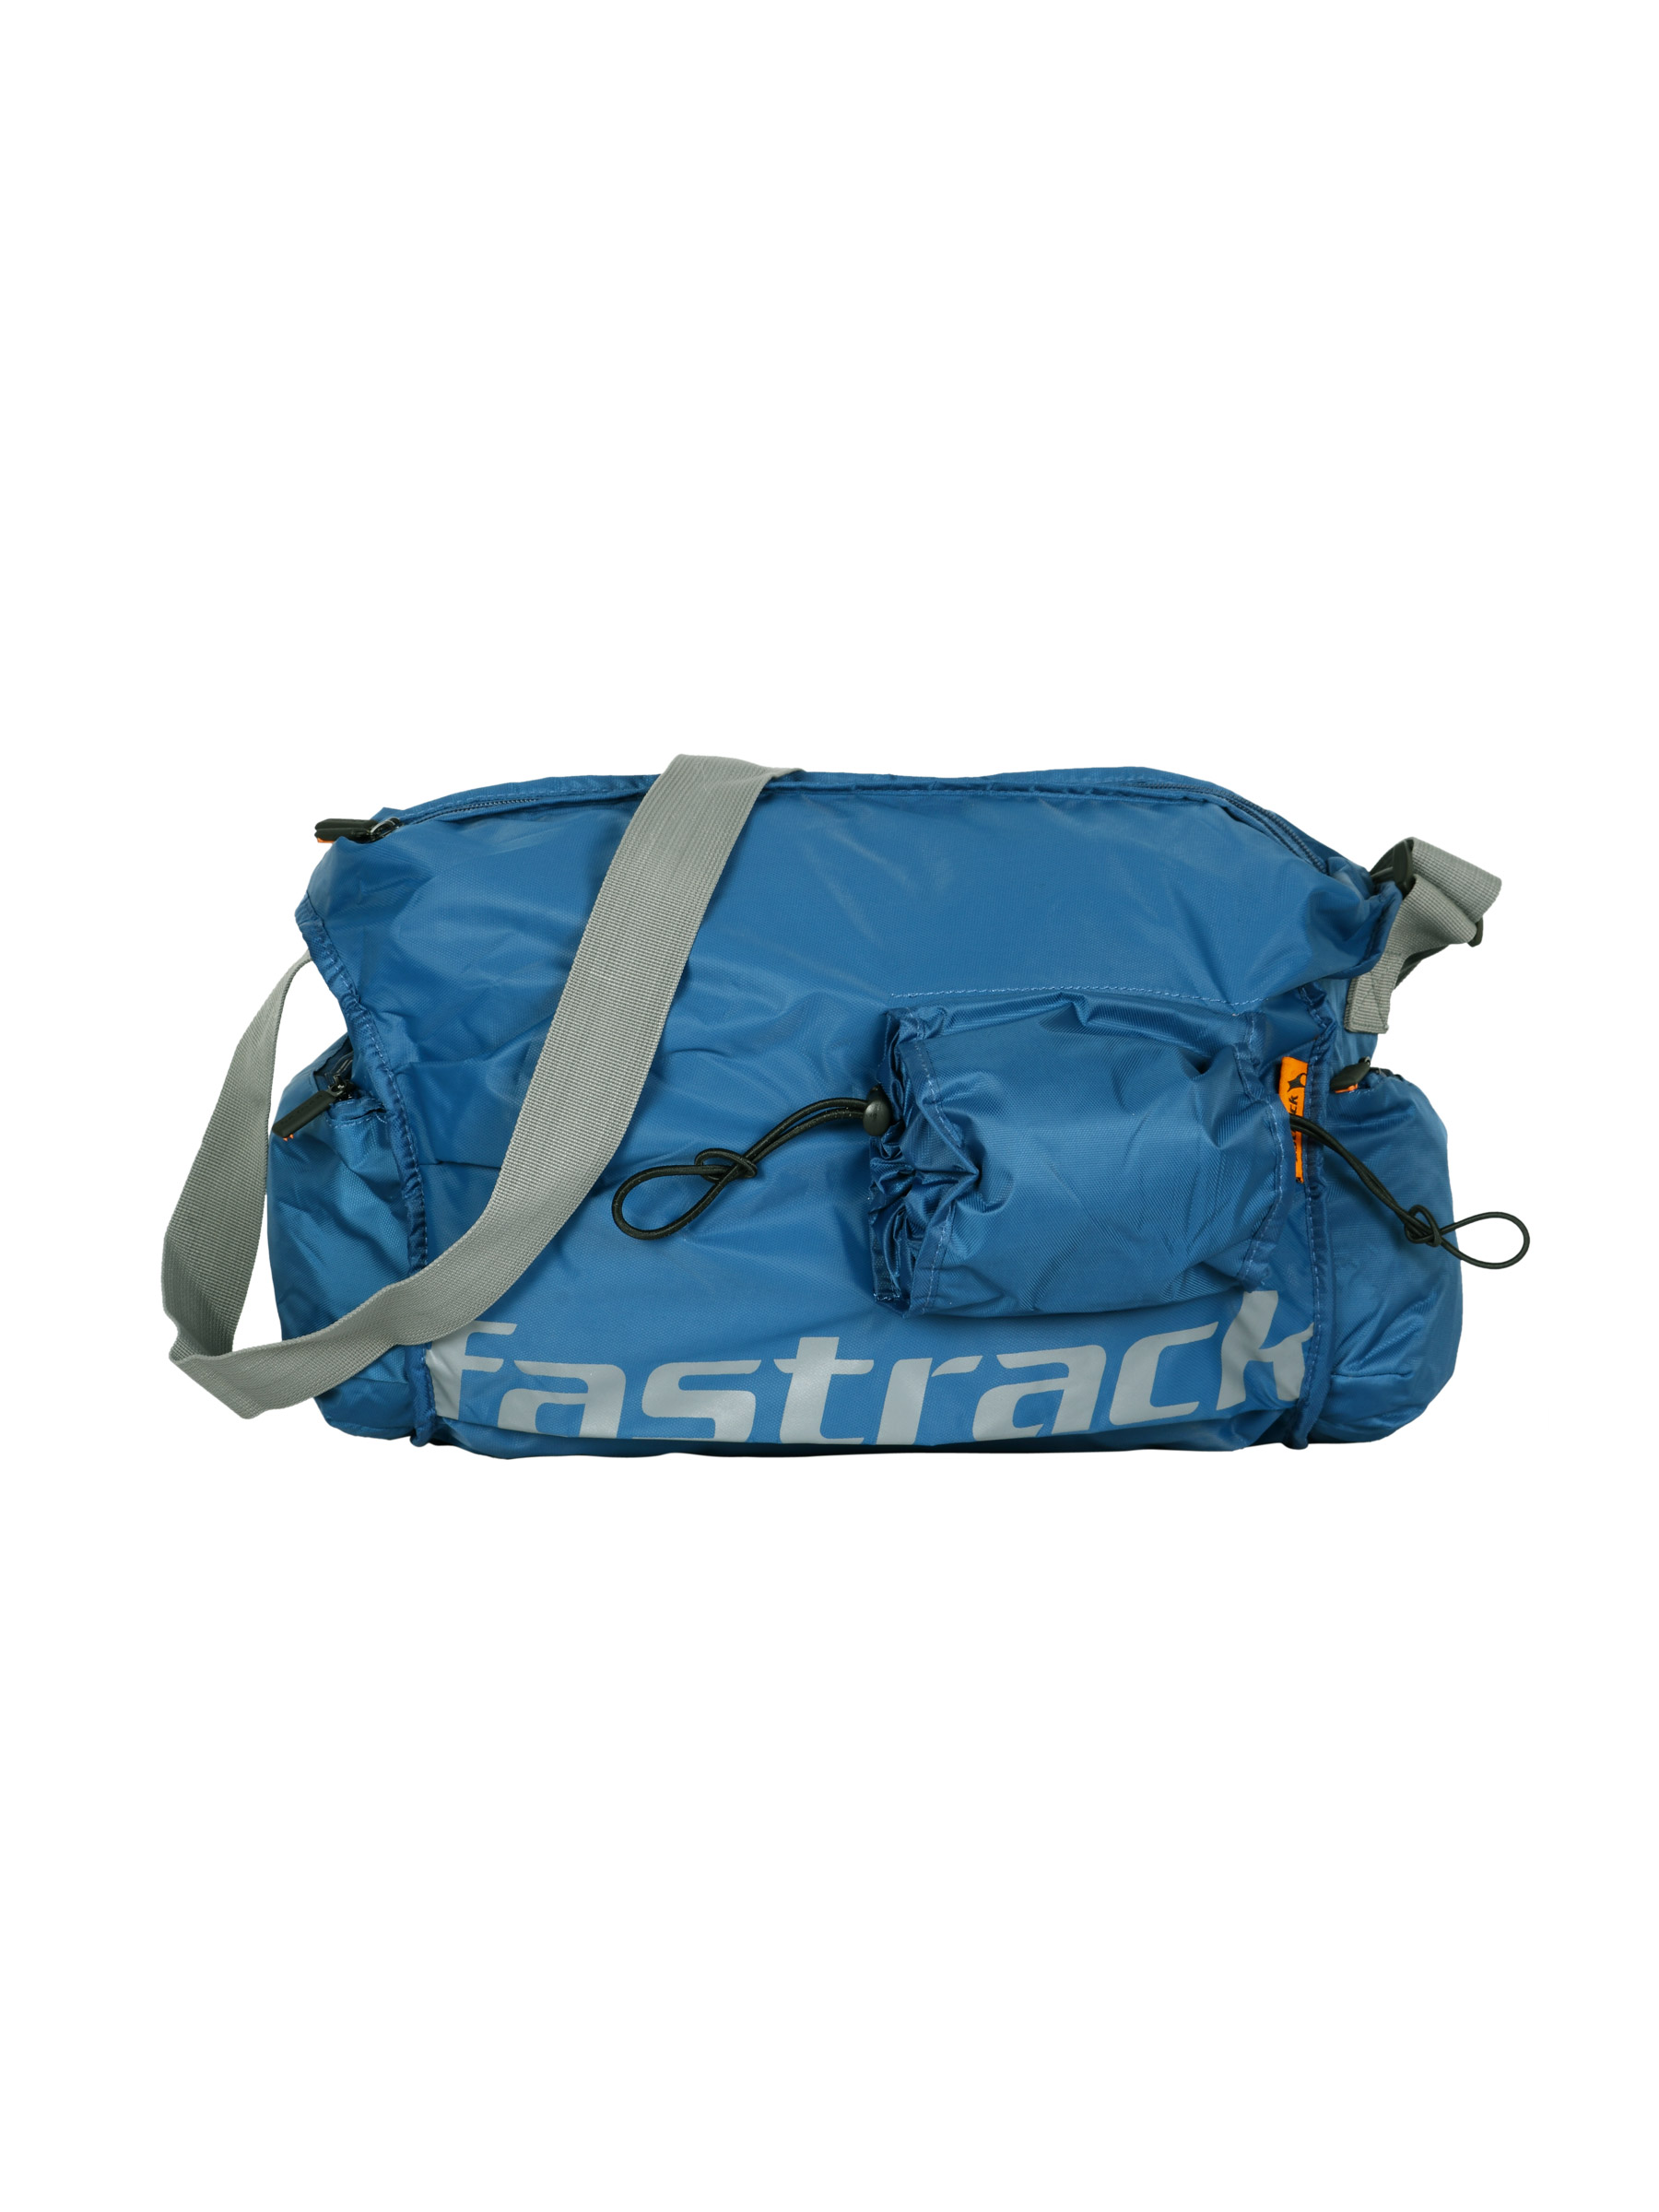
Fastrack Unisex Blue Bag
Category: Accessories / Bags / Messenger Bag
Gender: Unisex
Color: Blue
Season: Fall 2011
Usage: Casual